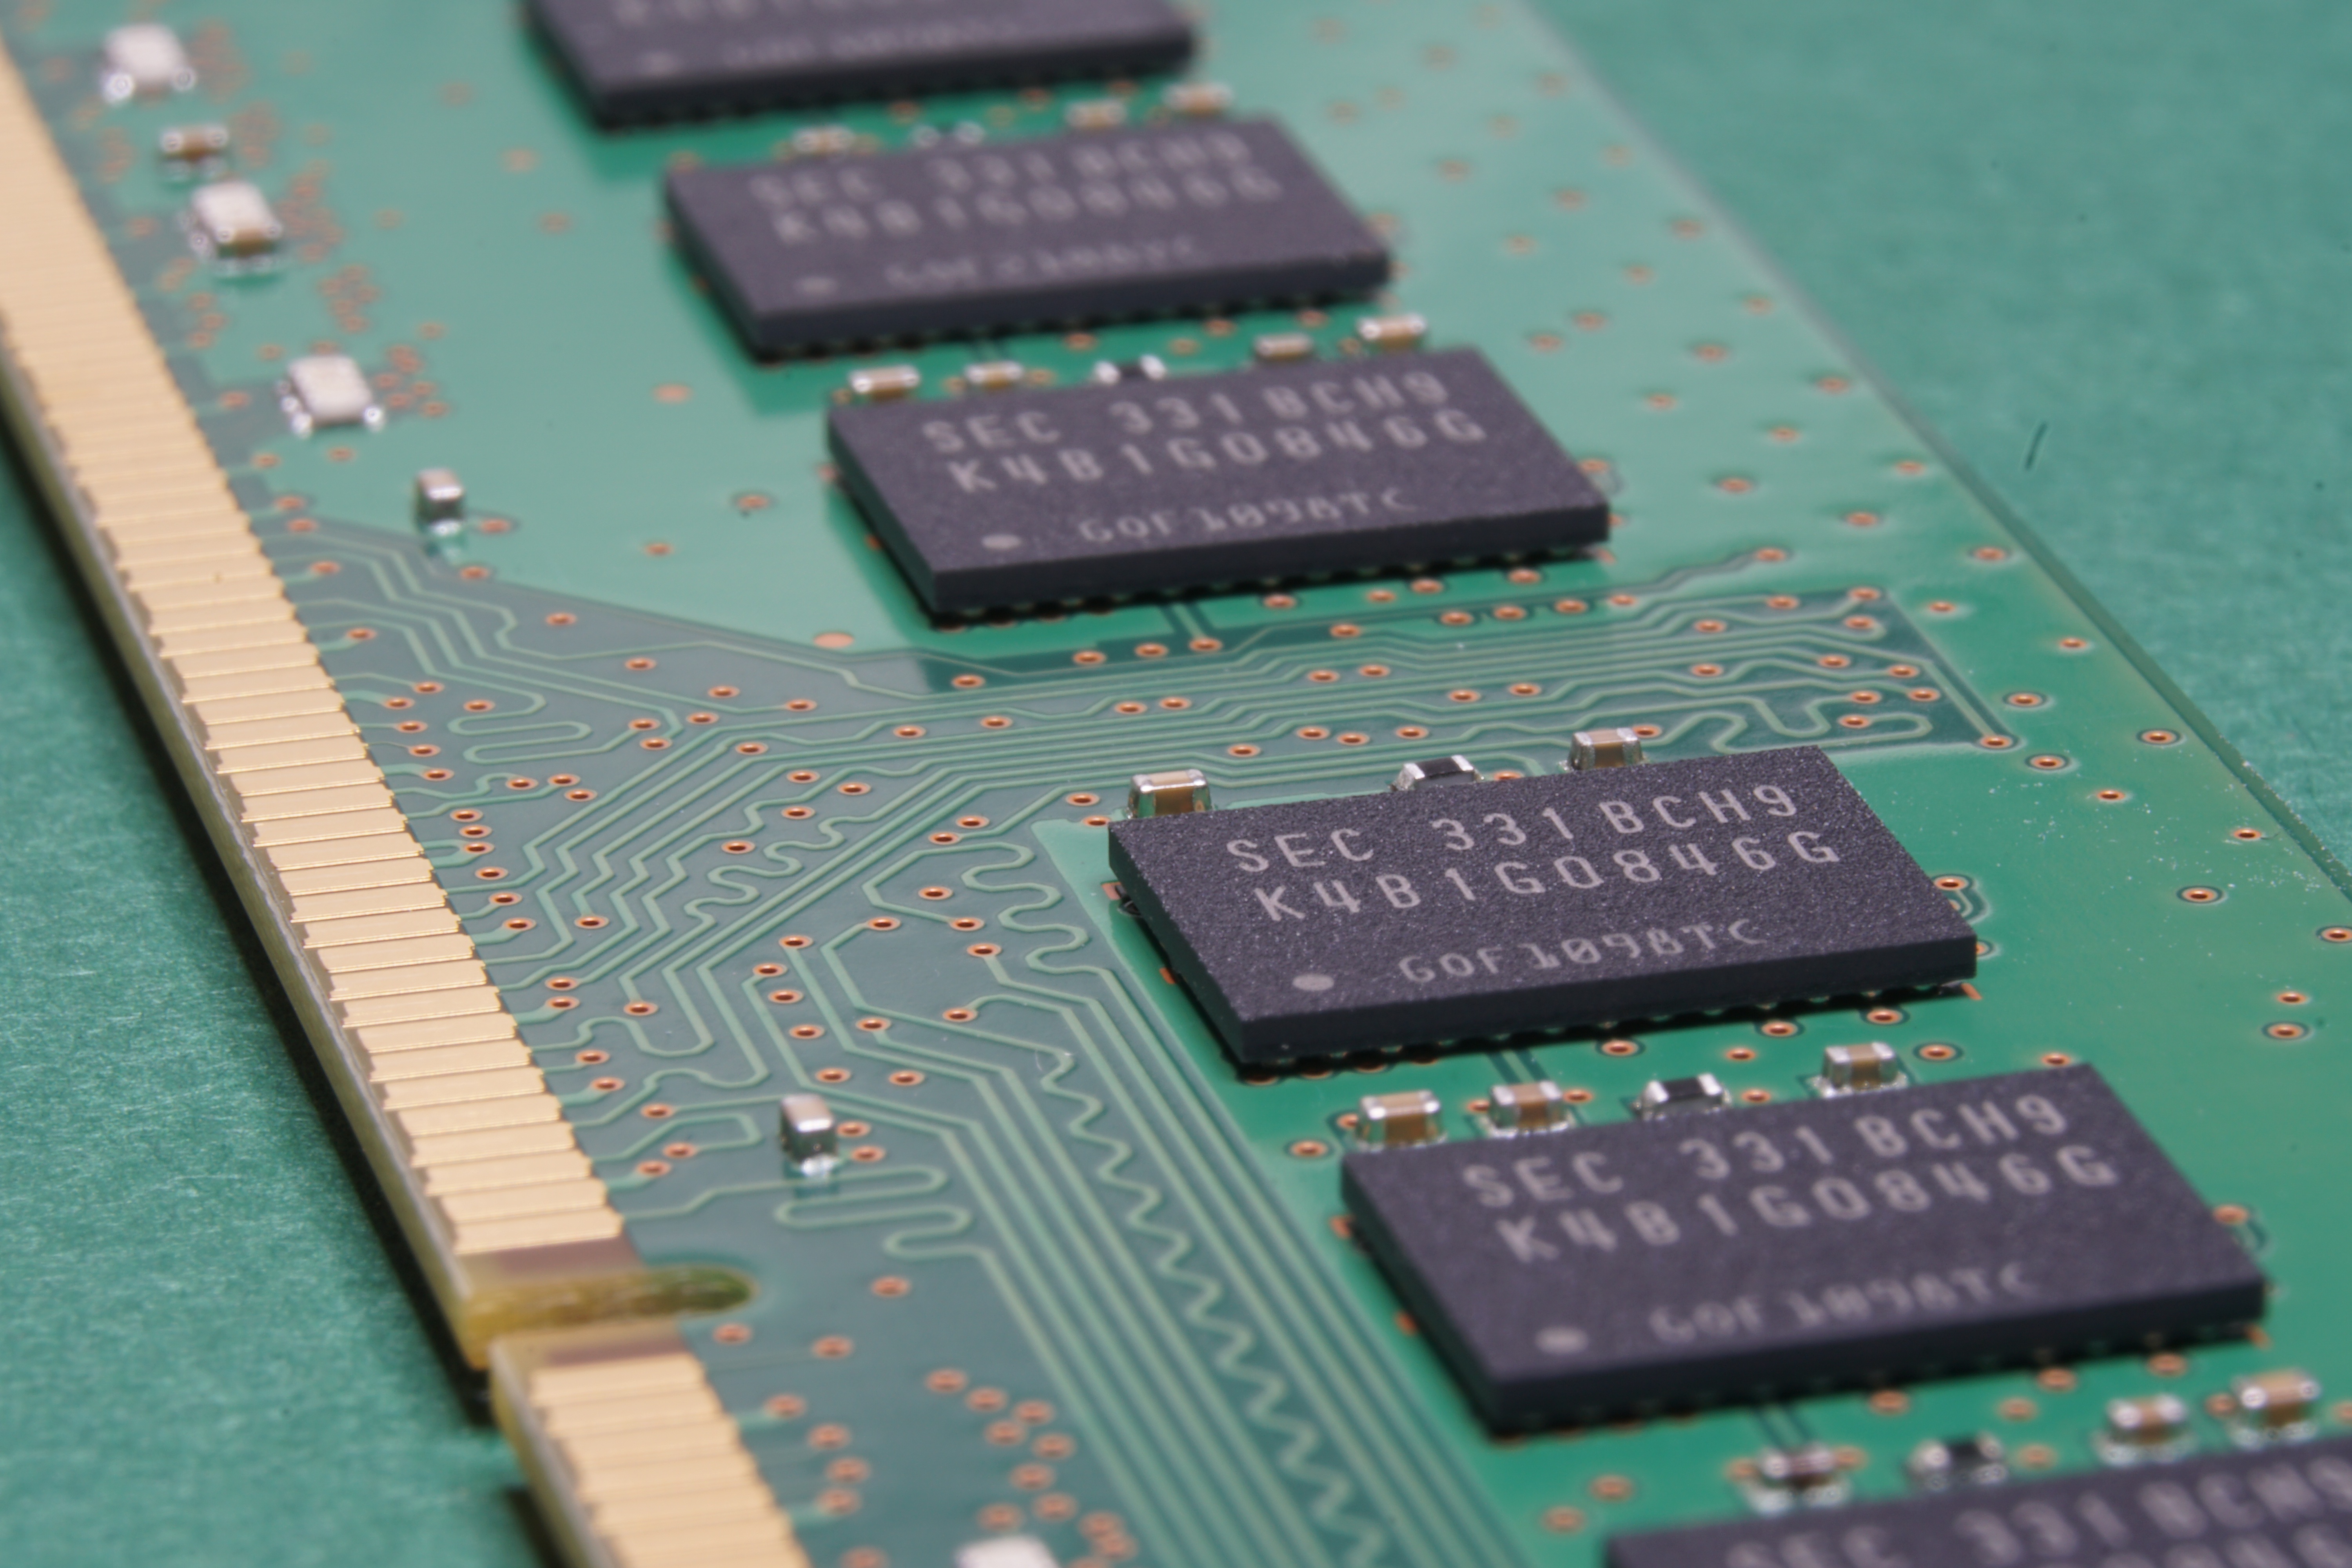
computer, technology, memory, product, font, component, pcb, microcontroller, electronic device, personal computer hardware, electrical network